Musashino (train)

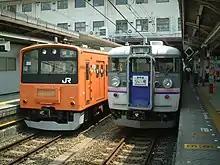
165 series on a "Shinkansen Relay" rapid service at Hachiōji Station, August 2001

The "Musashino" was formed in 2001 following the renaming of the earlier "Rapid Shinkansen Relay". From 1 December 2002, 6-car 115 series EMU formations based at Toyoda depot in Tokyo replaced the previous 165 and 169 series EMU formations.